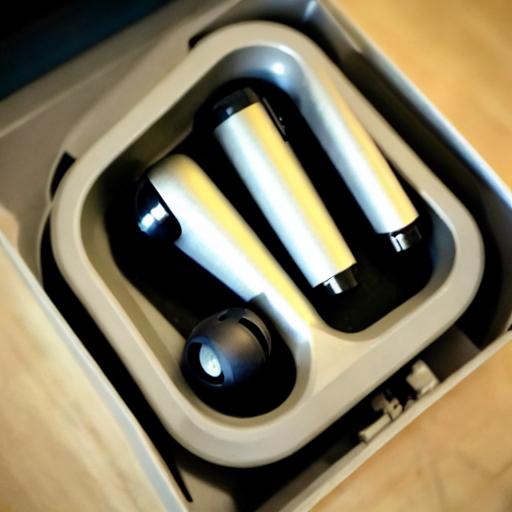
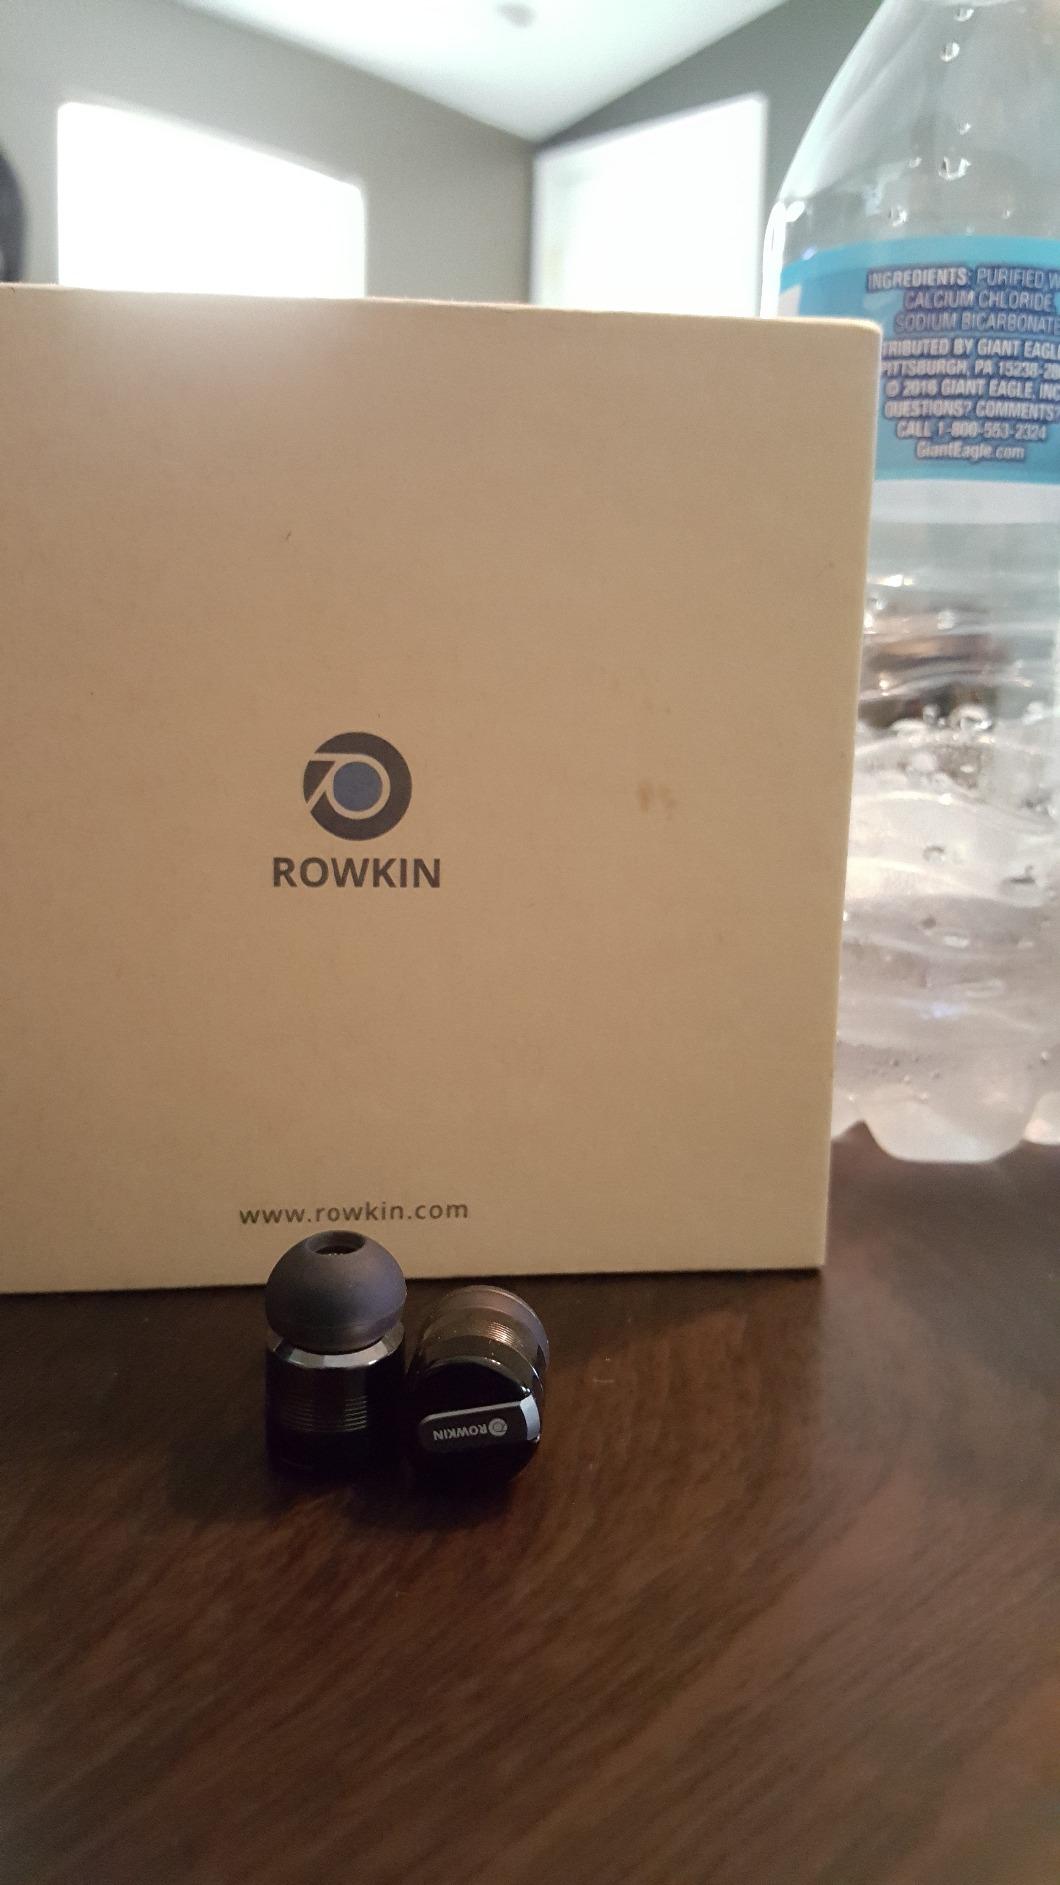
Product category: headphones
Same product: no